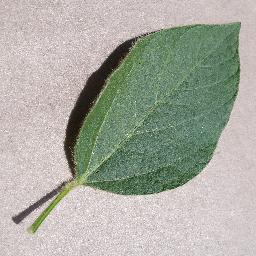
Label: Soybean___healthy